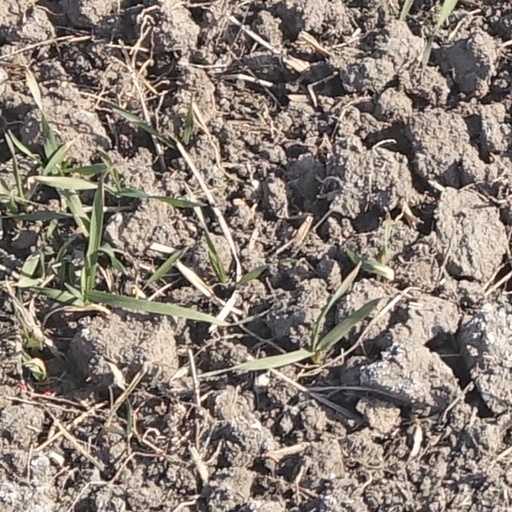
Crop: wheat